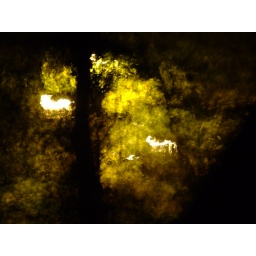
Surreal photo of streetlight and trees in Oxford